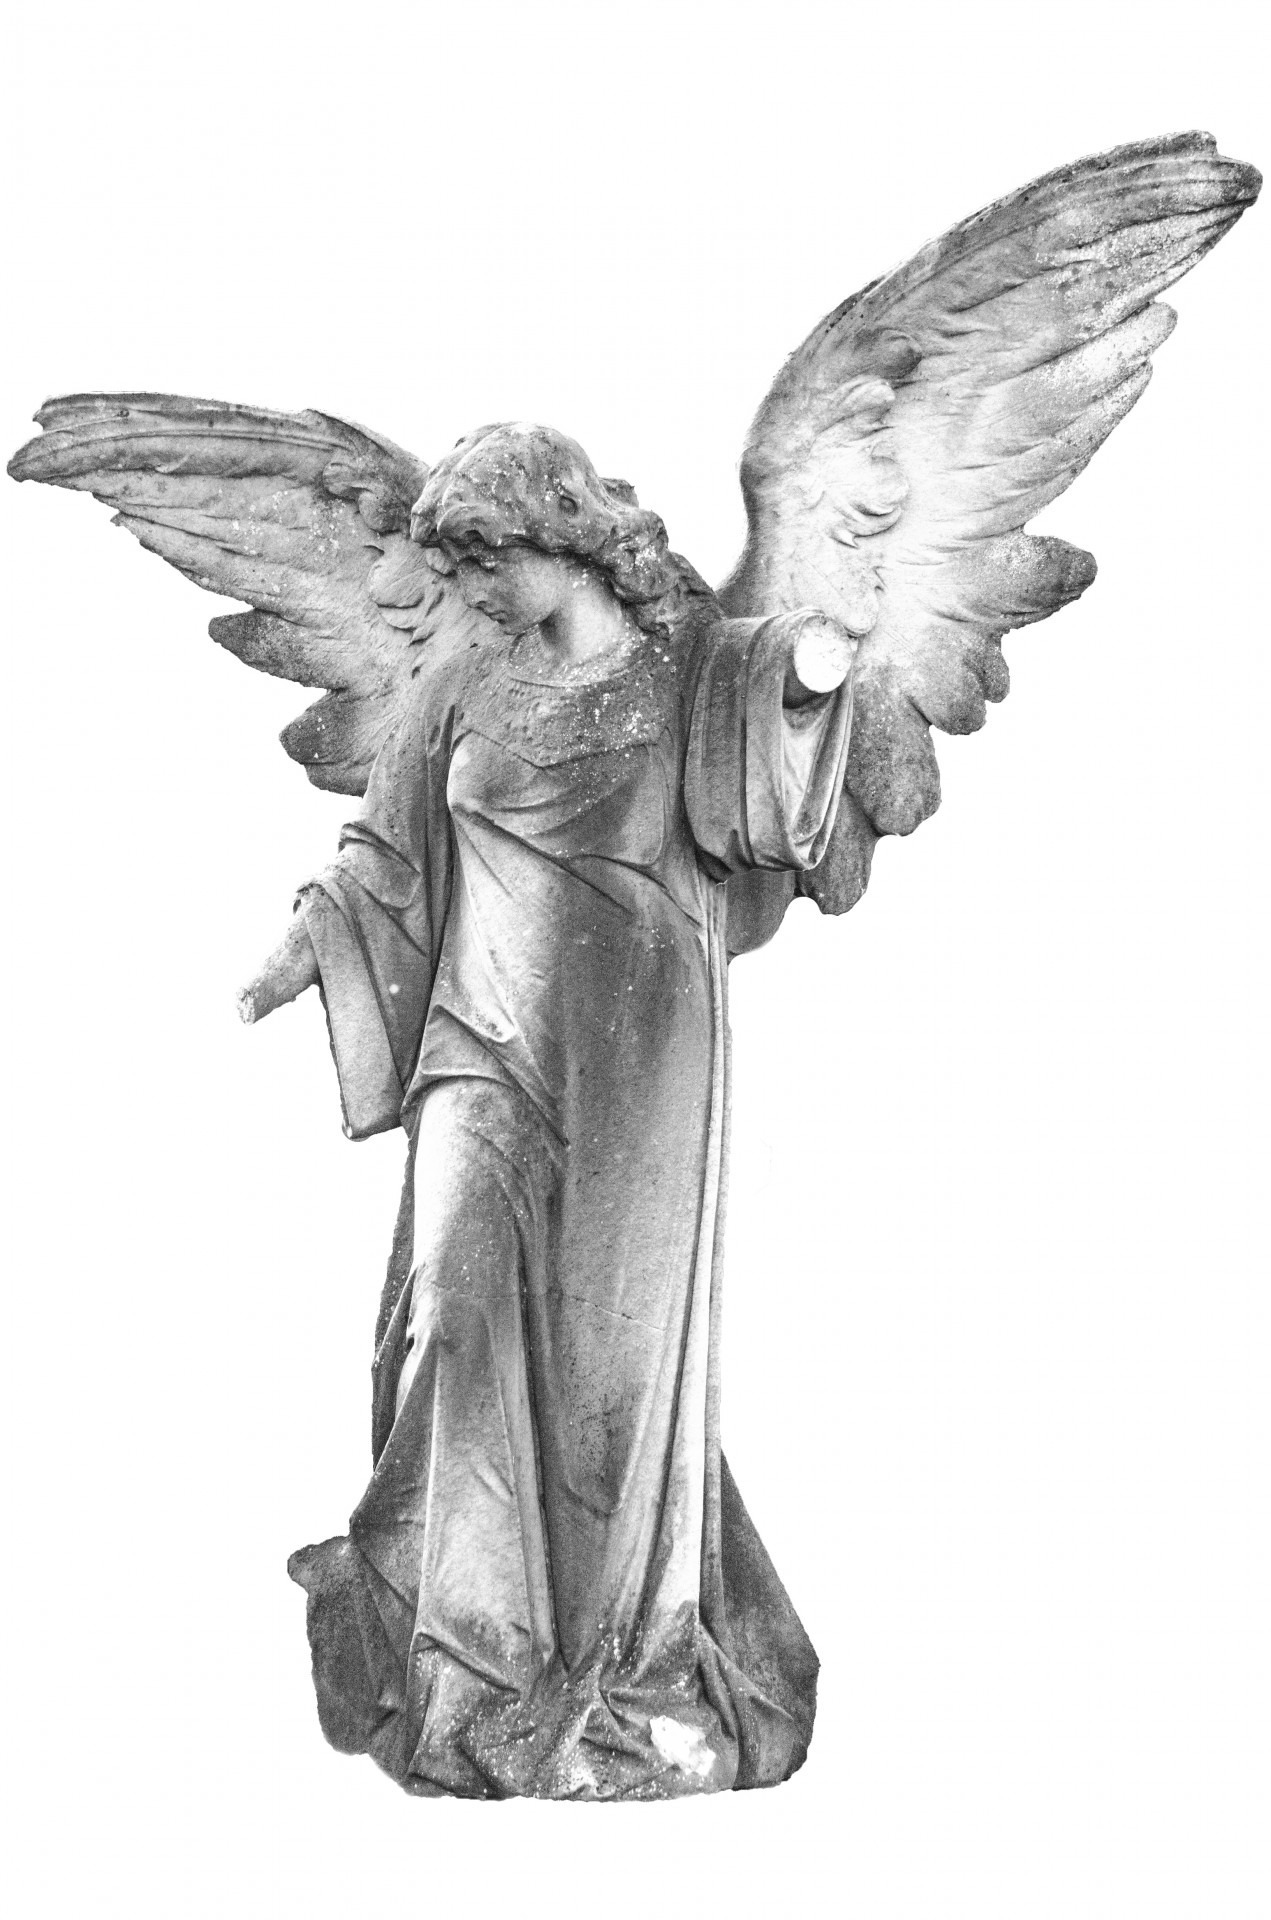
wing, black and white, white, old, isolated, stone, monument, female, statue, heaven, symbol, peace, holiday, church, cemetery, object, christian, christmas, life, pray, grave, sculpture, religious, angel, art, background, figure, sketch, drawing, faith, marble, saint, god, adult, spirituality, angelic, fictional character